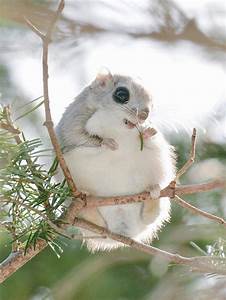
Label: scoiattolo